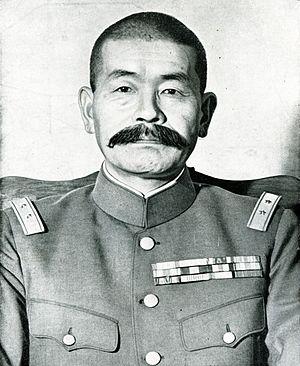
La capitulation du Japon, intervenue officiellement le 2 septembre 1945 avec la signature des actes de capitulation du Japon à Tokyo, met officiellement un terme aux hostilités de la Seconde Guerre mondiale. D'abord favorable à la poursuite du conflit et des négociations avec l'URSS, le gouvernement japonais est forcé par la déclaration de guerre soviétique et les bombardements atomiques d'Hiroshima et Nagasaki d'accepter la reddition et les conditions décidées par les Alliés à la conférence de Potsdam.
Shizuichi Tanaka, 1ᵉʳ octobre 1887 – 24 août 1945, est un général de l'armée impériale japonaise, qui, à la fin de la Seconde Guerre mondiale, est commandant de l'armée du district de l'Est, qui couvre la zone Tokyo-Yokohama.
L'incident de Kyūjō est une tentative de coup d'État militaire qui s'est déroulée au Japon durant la nuit du 14 au 15 août 1945 juste avant l'annonce de la capitulation japonaise. L'acte est mené par des officiers du ministère de la Guerre et de la garde impériale afin d'empêcher le gouvernement japonais d'accepter les conditions des Alliés menant à la capitulation du Japon.
Le gouverneur général des Philippines exerce le pouvoir exécutif durant les deux grandes périodes de colonisation des Philippines, d'abord par le Royaume d'Espagne de 1565 à 1898, puis par les États-Unis de 1898 à 1946. Il représente aussi le roi d'Espagne puis le gouvernement américain sur l'archipel.